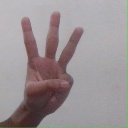
अक्षर: व